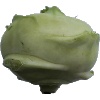
Label: Kohlrabi 1